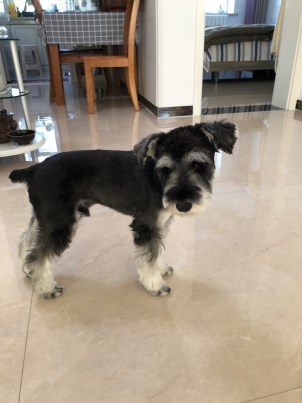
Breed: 2342-n000102-miniature_schnauzer